Teenage Mutant Ninja Turtles Adventures

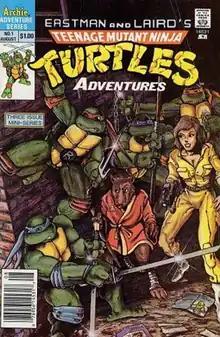
"Teenage Mutant Ninja Turtles Adventures" No. 1 (August 1988)

Teenage Mutant Ninja Turtles Adventures is an American comic book series that was published from August 1988 to October 1995 by Archie Comics. The series, which was aimed at a younger audience than other "Teenage Mutant Ninja Turtles" comics at the time, ran for 72 issues. In addition, there were numerous annuals, specials, and miniseries.